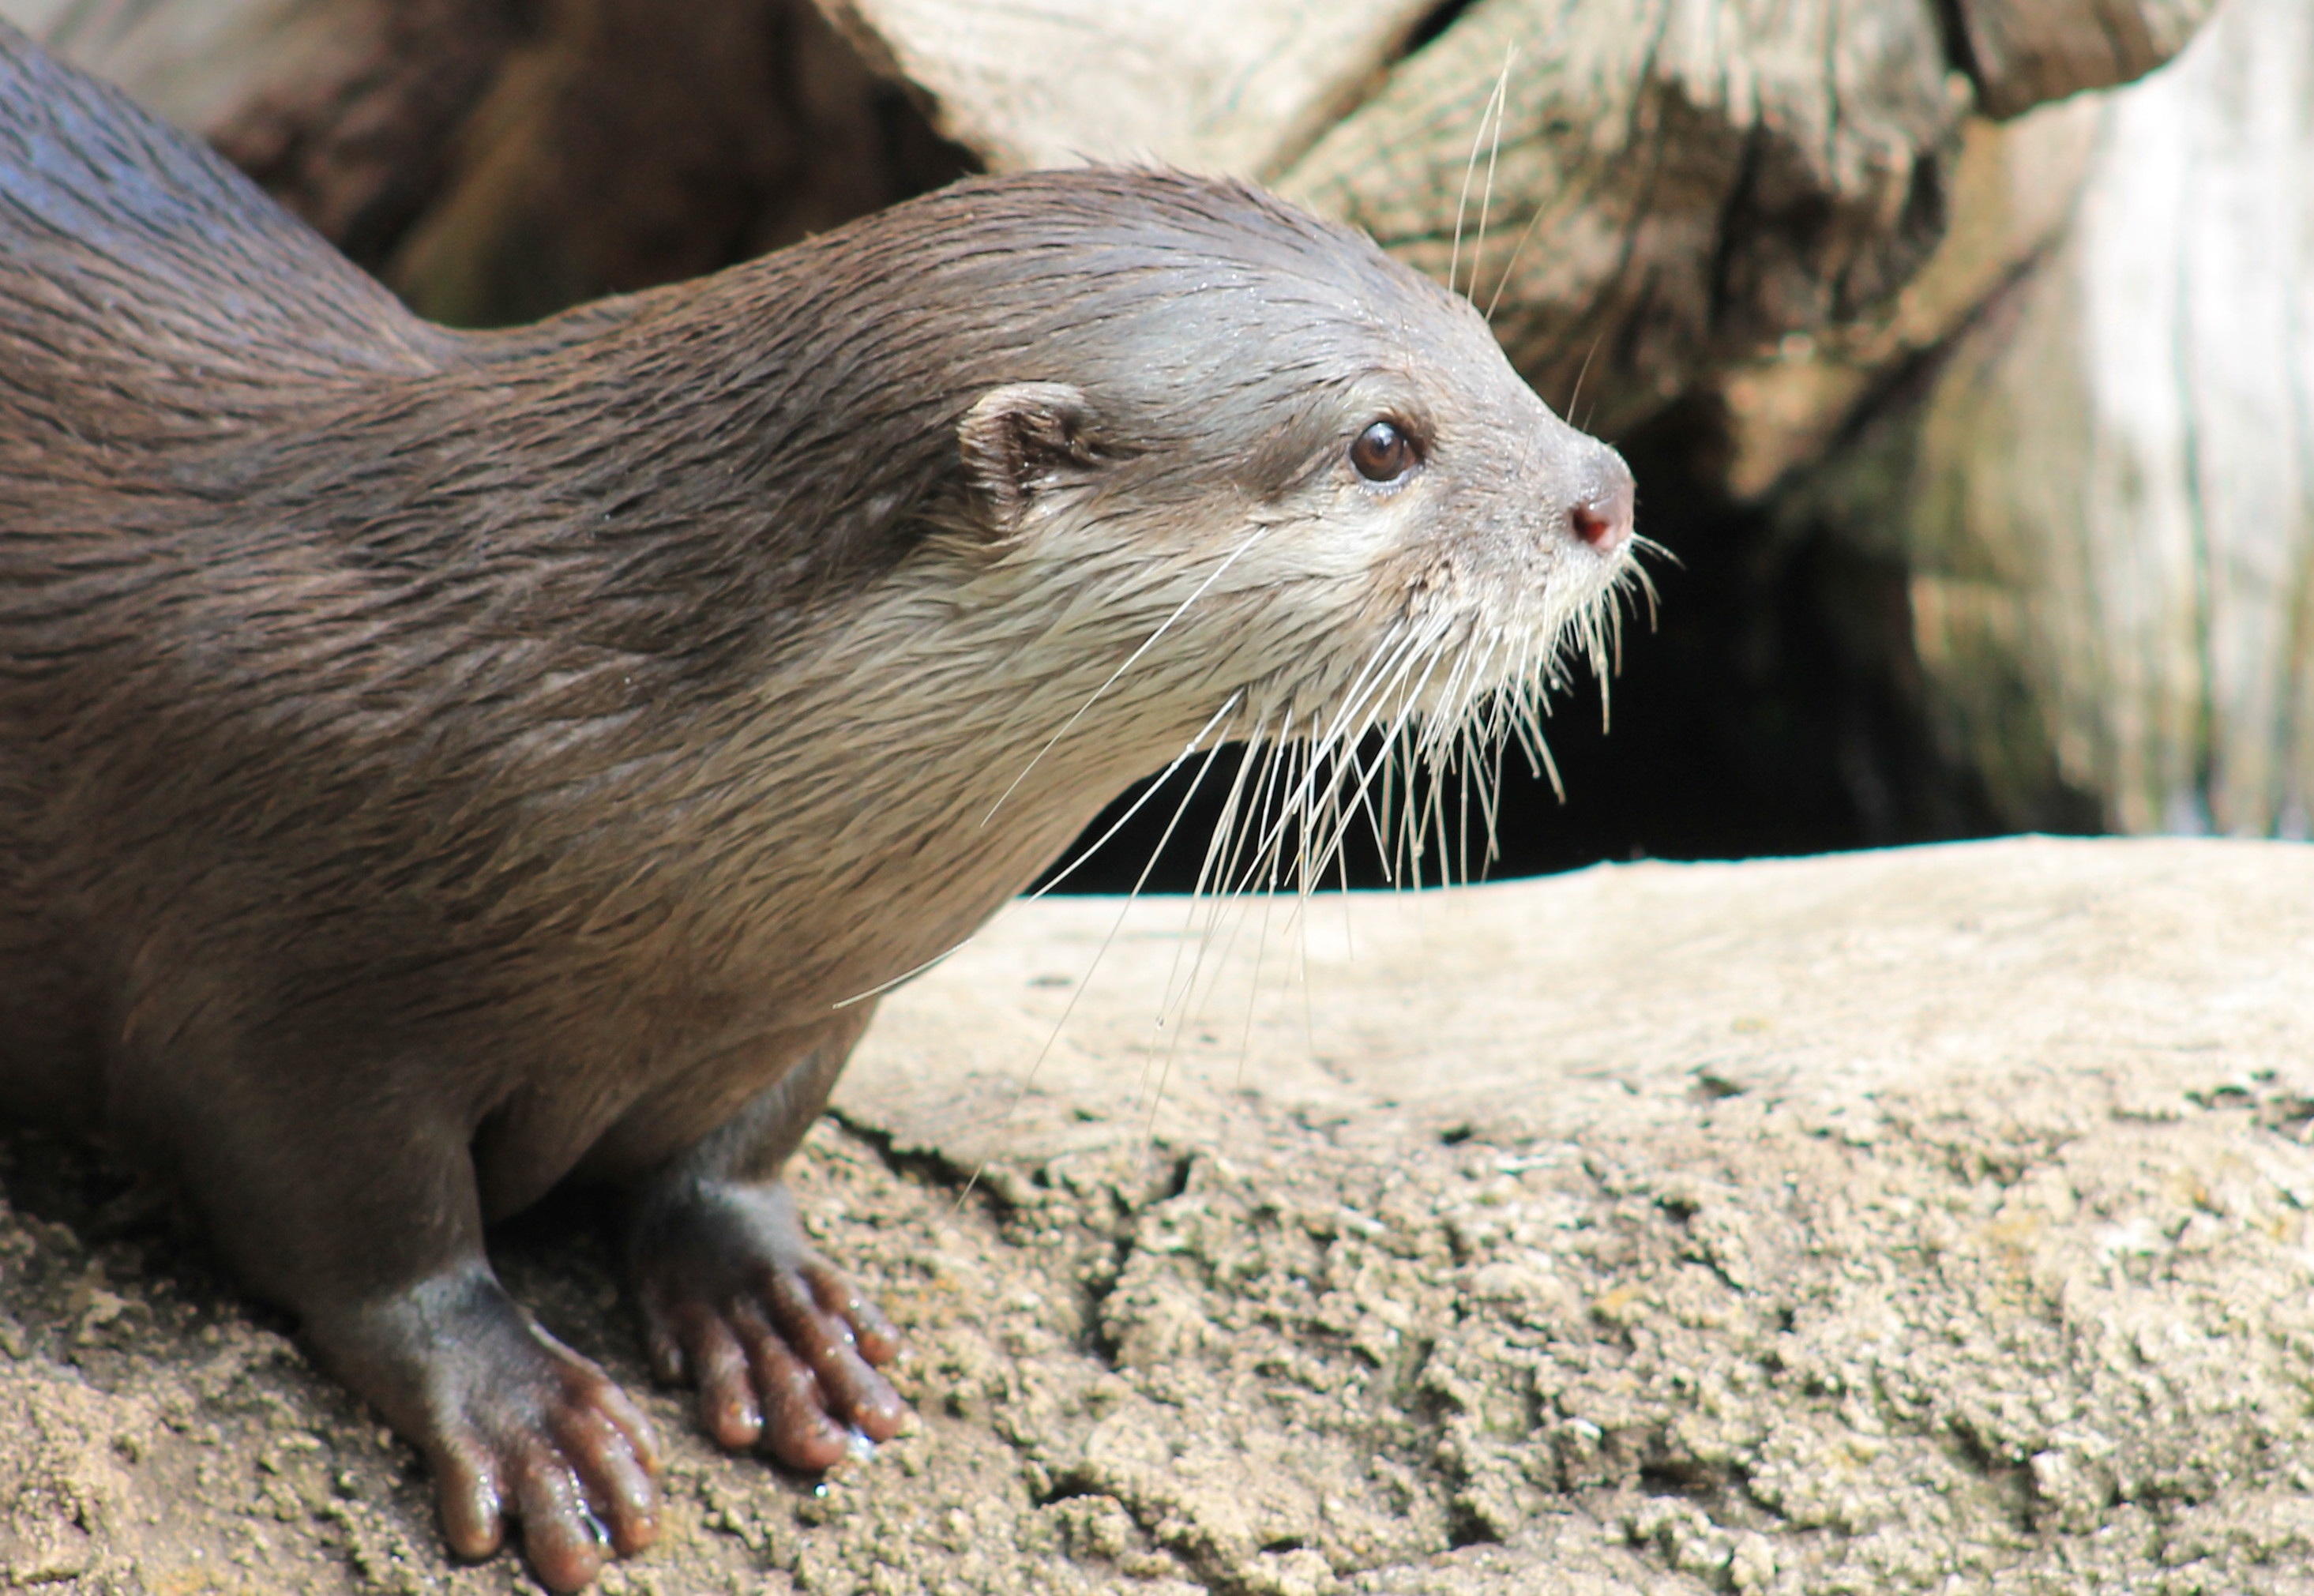
nature, animal, wildlife, zoo, mammal, fauna, whiskers, seals, vertebrate, otter, mink, marine mammal, mustelidae, polecat